Winton, Queensland

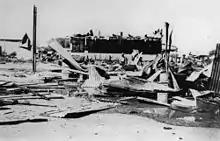
The aftermath

The next year – on 6 April 1895 to be precise – Sir Herbert Ramsay gave "Waltzing Matilda" its first public recital at the North Gregory Hotel in Winton. It was also in 1895 that Premier Sir Hugh Nelson visited Winton. William Henry Corfield, by now the Member of the Queensland Legislative Assembly for Gregory, accompanied the premier's party on the Winton stretch of his tour. A deputation at Winton was most anxious to let the premier know that a railway link with Hughenden was uppermost in the townsfolk's minds, and Mr. Corfield also presented Sir Hugh with a petition, signed by 376 constituents, asking "that a permanent survey of the line from Hughenden to Winton be made with a view of connecting the town with its natural port, Townsville."